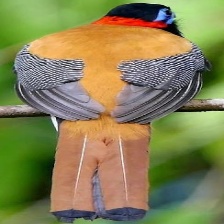
Species: RED NAPED TROGON
Scientific name: HARPACTES KASUMBA